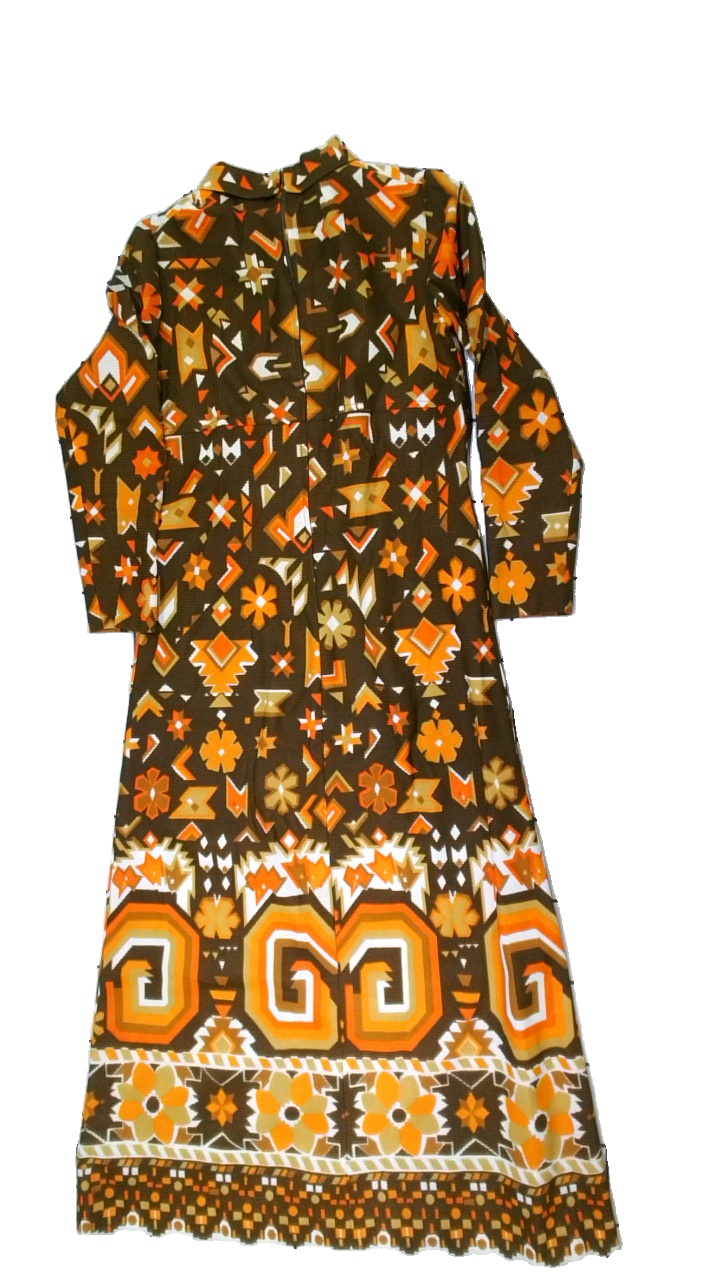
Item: Dress (Ladies)
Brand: Missing
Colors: Orange, Brown, White, Multicolor
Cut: Regular, Long, C-collar, Loose
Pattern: Geometric print
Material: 100% polyester
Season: All
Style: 70s
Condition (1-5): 3
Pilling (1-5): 3
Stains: Minor
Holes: Minor
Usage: Reuse
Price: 100-150